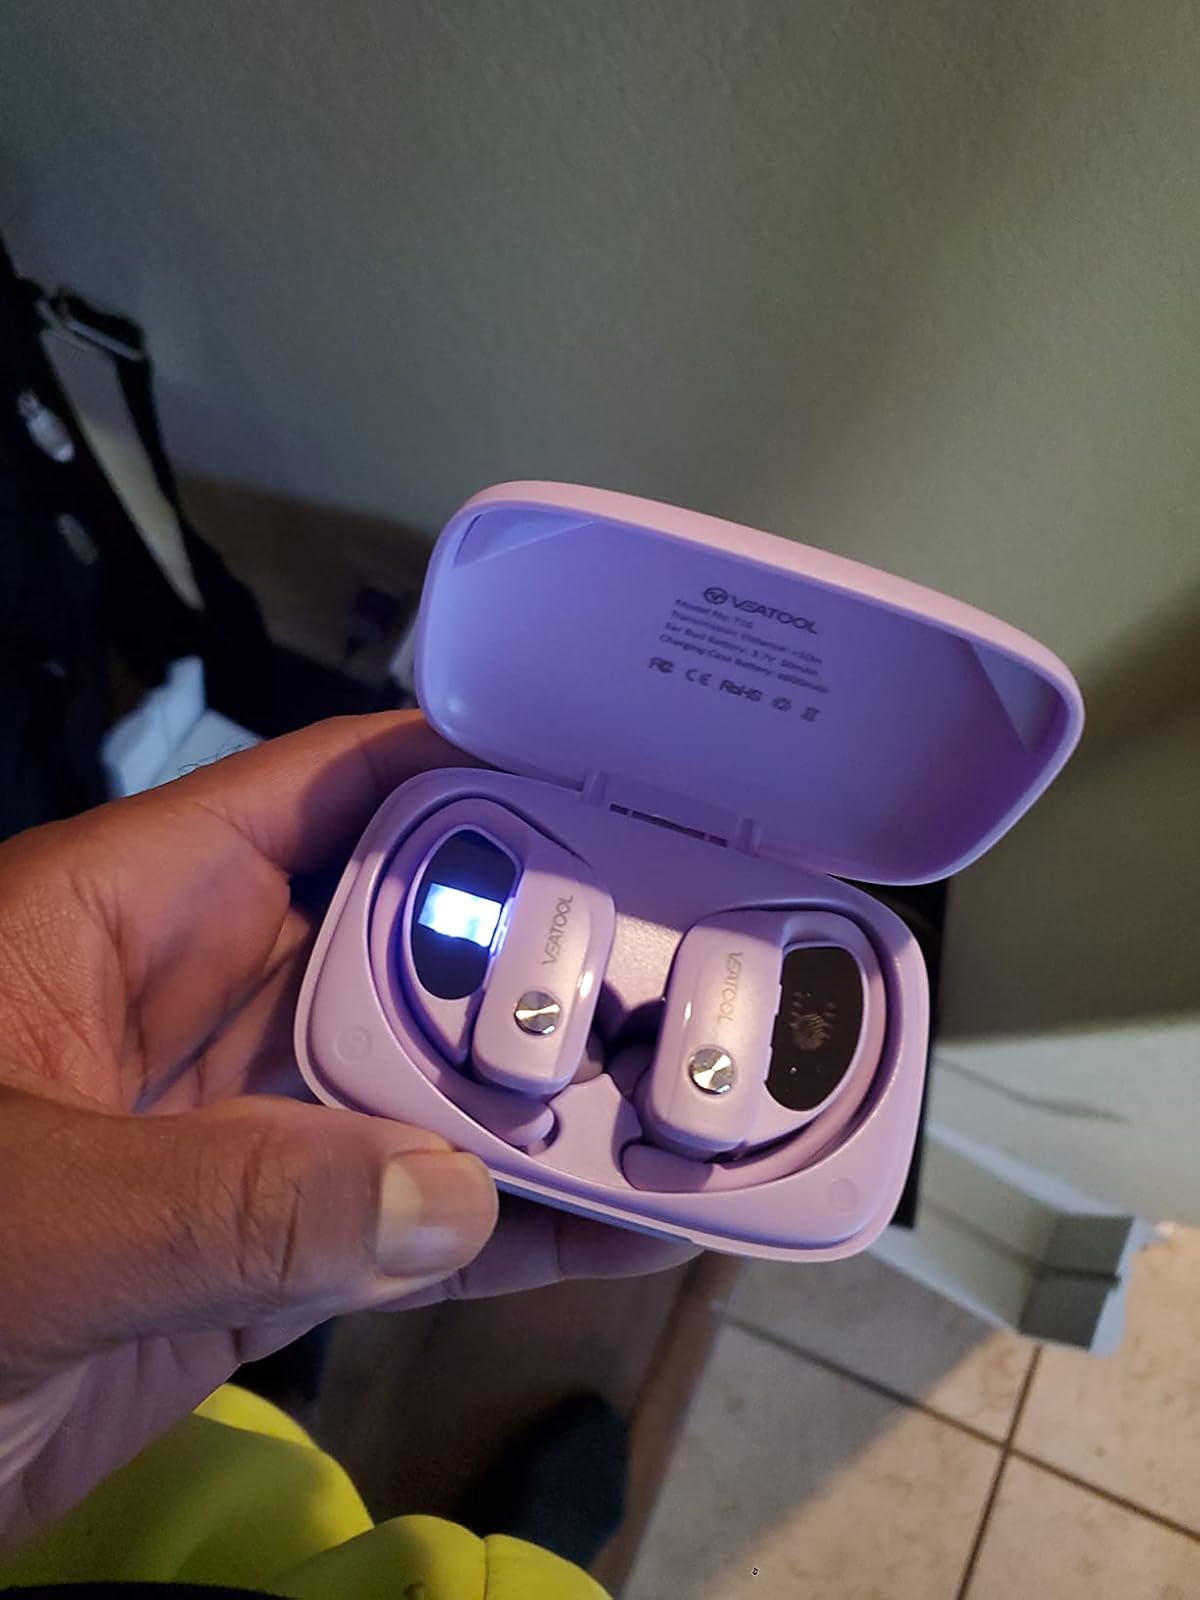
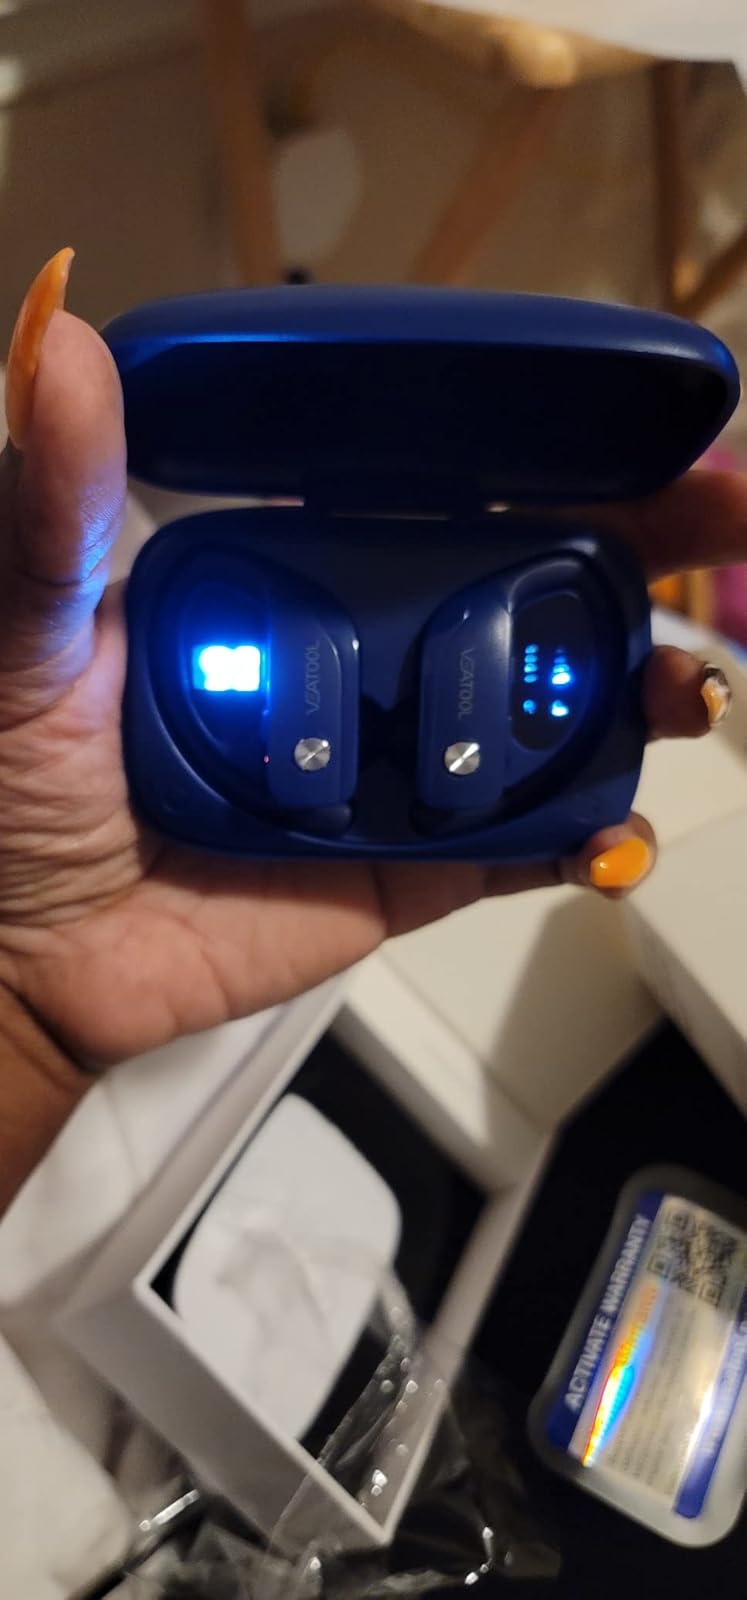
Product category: earbuds
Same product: no